East End Brewing Company

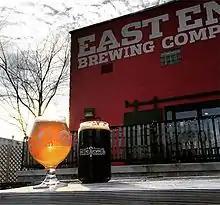
Outdoor patio with beer at East End Brewing

East End Brewing Company is a Pittsburgh brewery. According to the "Pittsburgh Post-Gazette", it is a "force in the local beer market."